Mad Libs

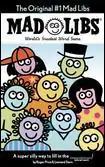
The cover of the first Stern and Price Mad Libs book

Mad Libs is a word game created by Leonard Stern and Roger Price. It consists of one player prompting others for a list of words to substitute for blanks in a story before reading aloud. The game is frequently played as a party game or as a pastime. It can be categorized as a phrasal template game.